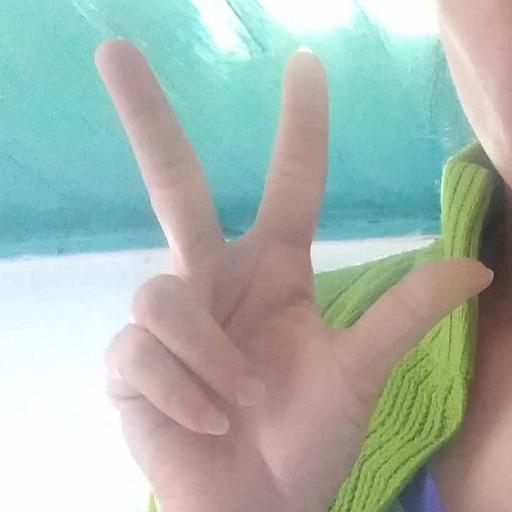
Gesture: three2